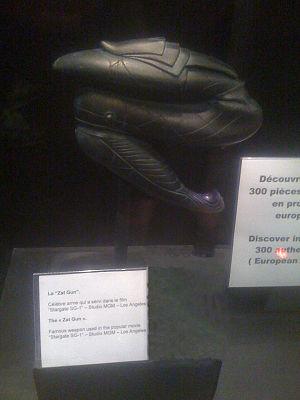
Un Zat'nik'tel original de la série Stargate SG-1, au Musée des miniatures et décors de cinéma de Lyon.
Le zat’nik’tel est une arme imaginaire de la série de science-fiction Stargate SG-1.